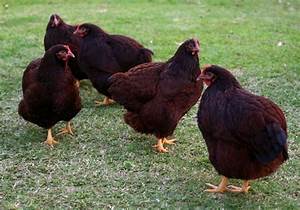
Label: chicken